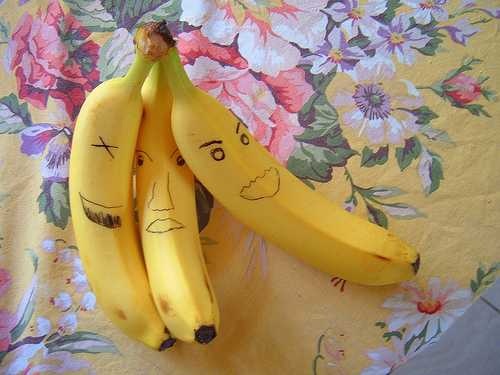
Label: Banana